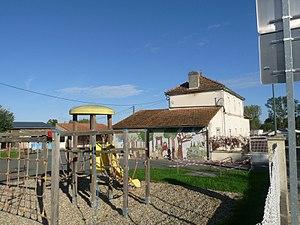
Ecole de Vanzac, Charente-Maritime, France
Vanzac est une commune du sud-ouest de la France située dans le département de la Charente-Maritime.